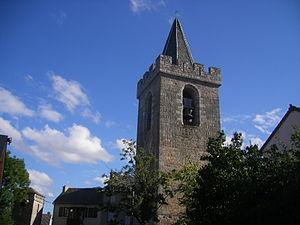
Saint-Chély-d'Apcher est une commune française située dans le département de la Lozère, en région Occitanie.